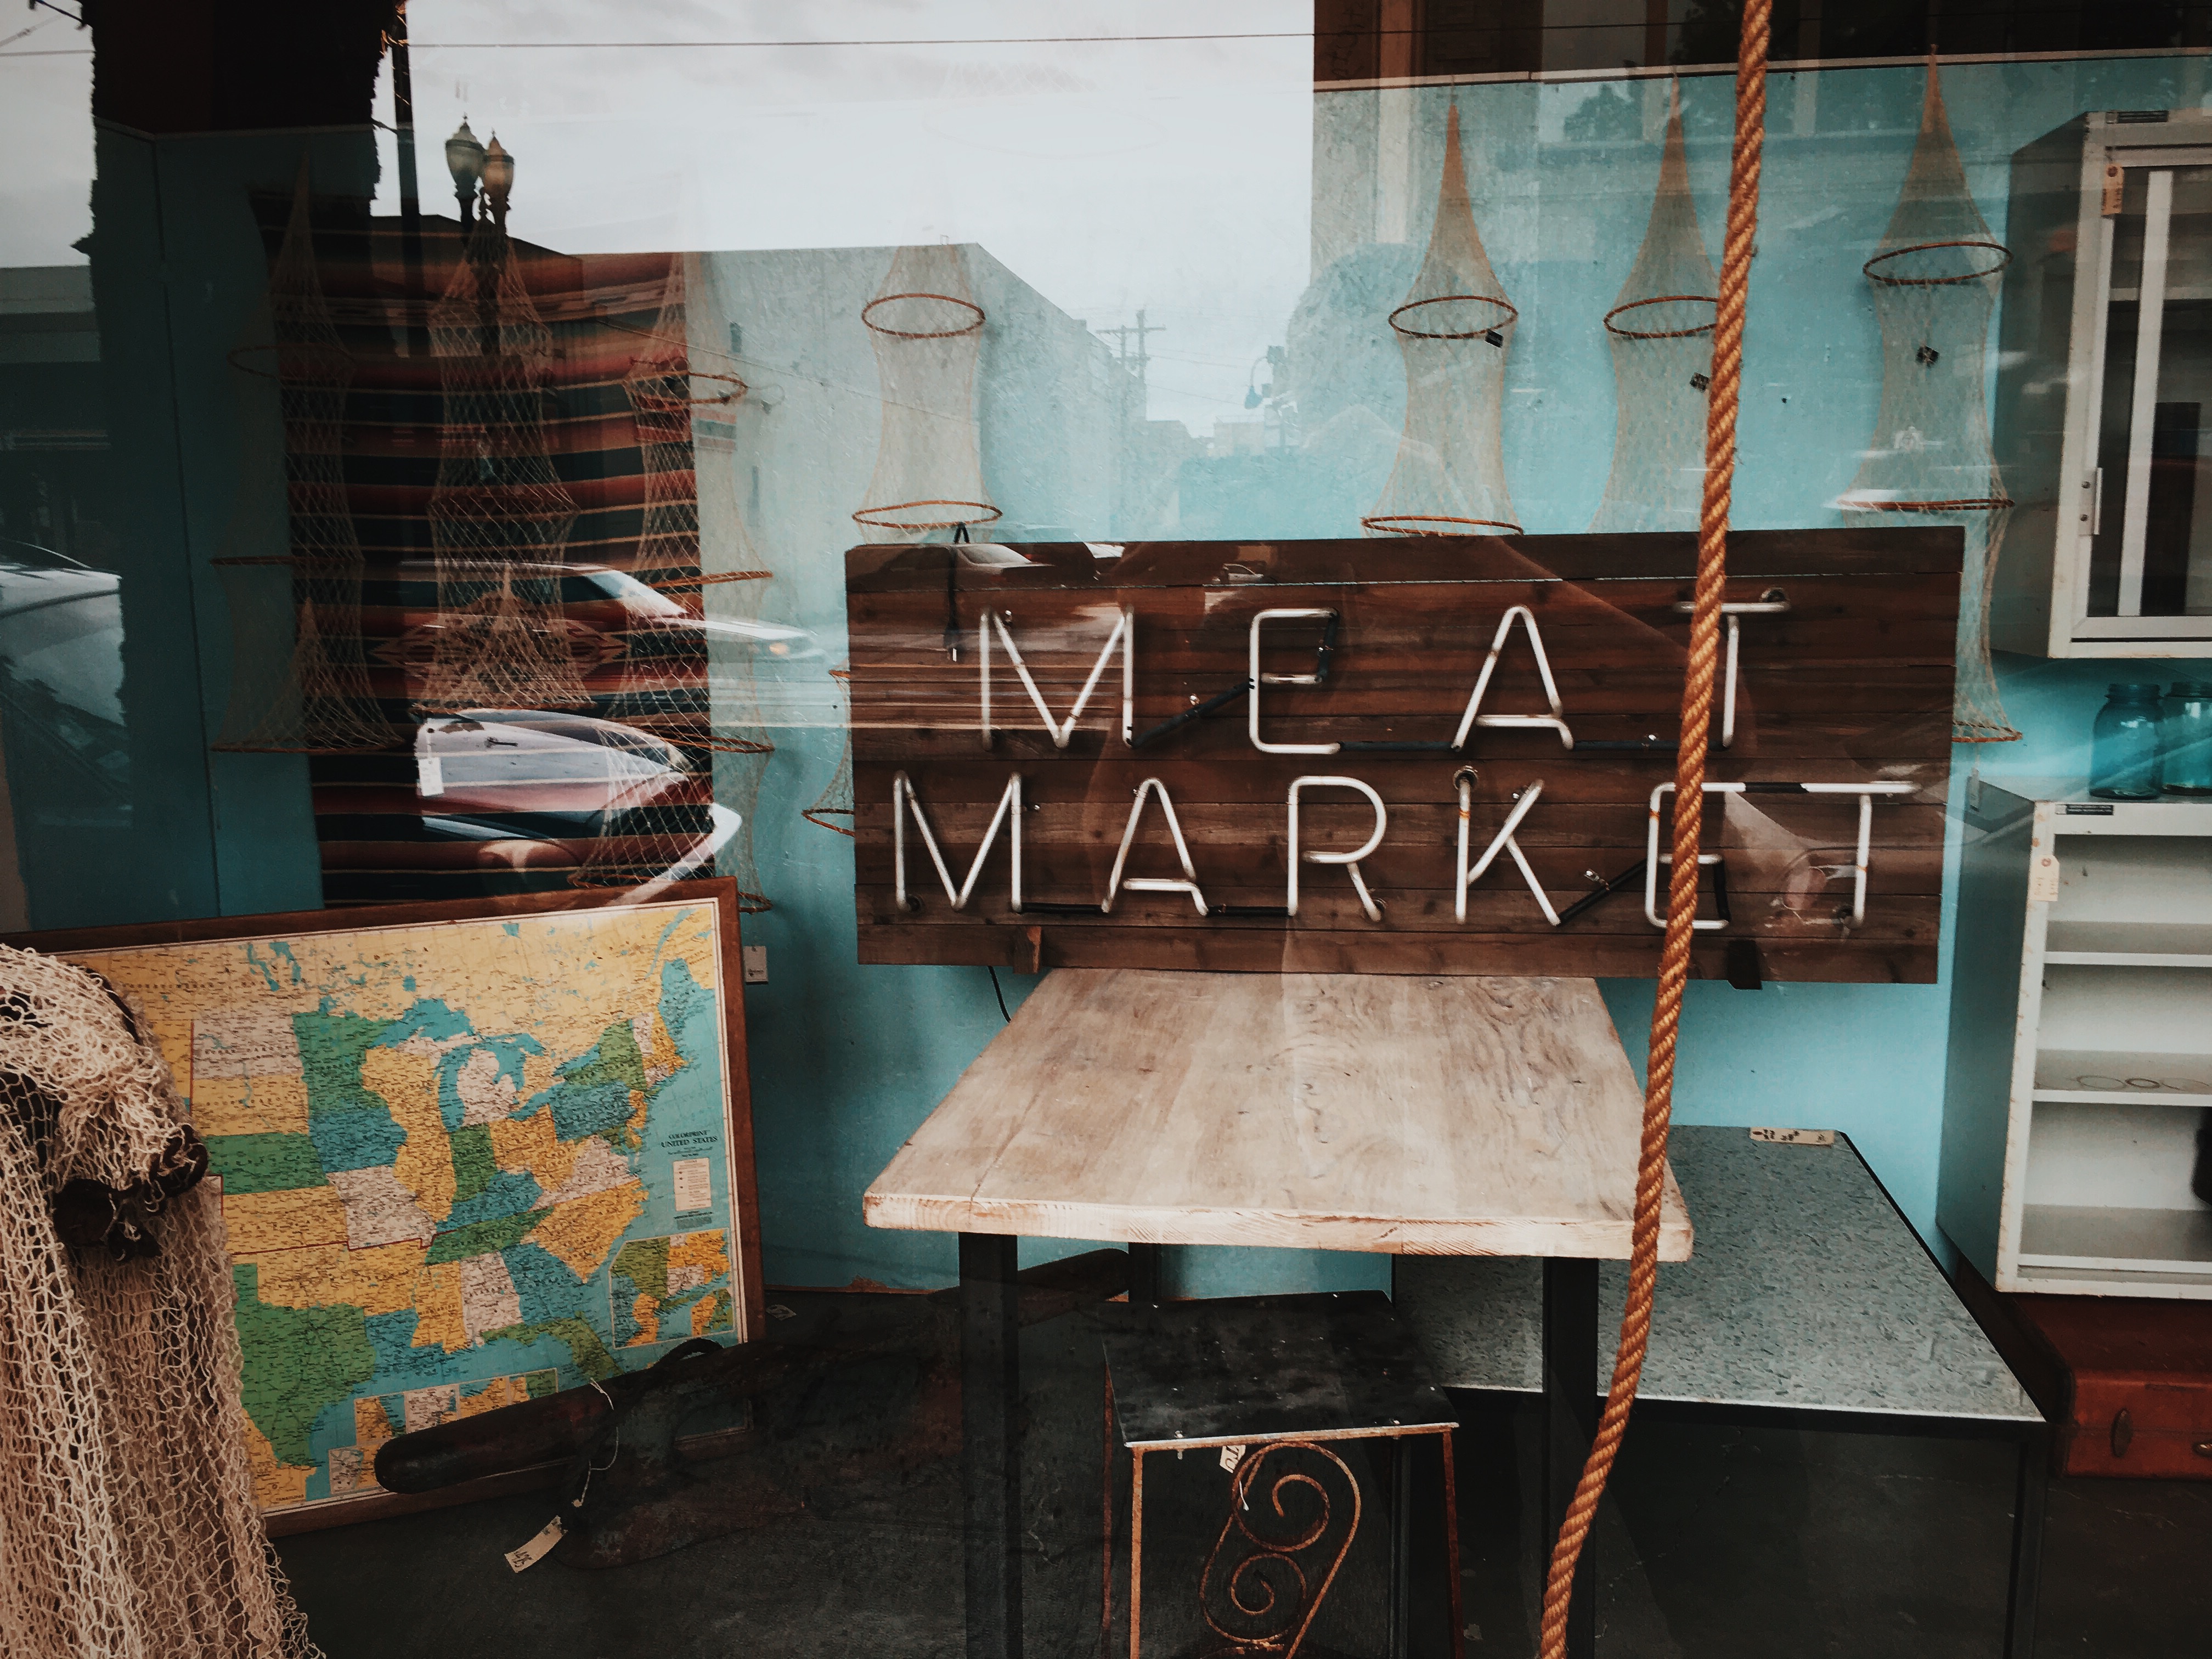
wood, house, home, wall, color, furniture, interior design, art, design, tourist attraction, urban area